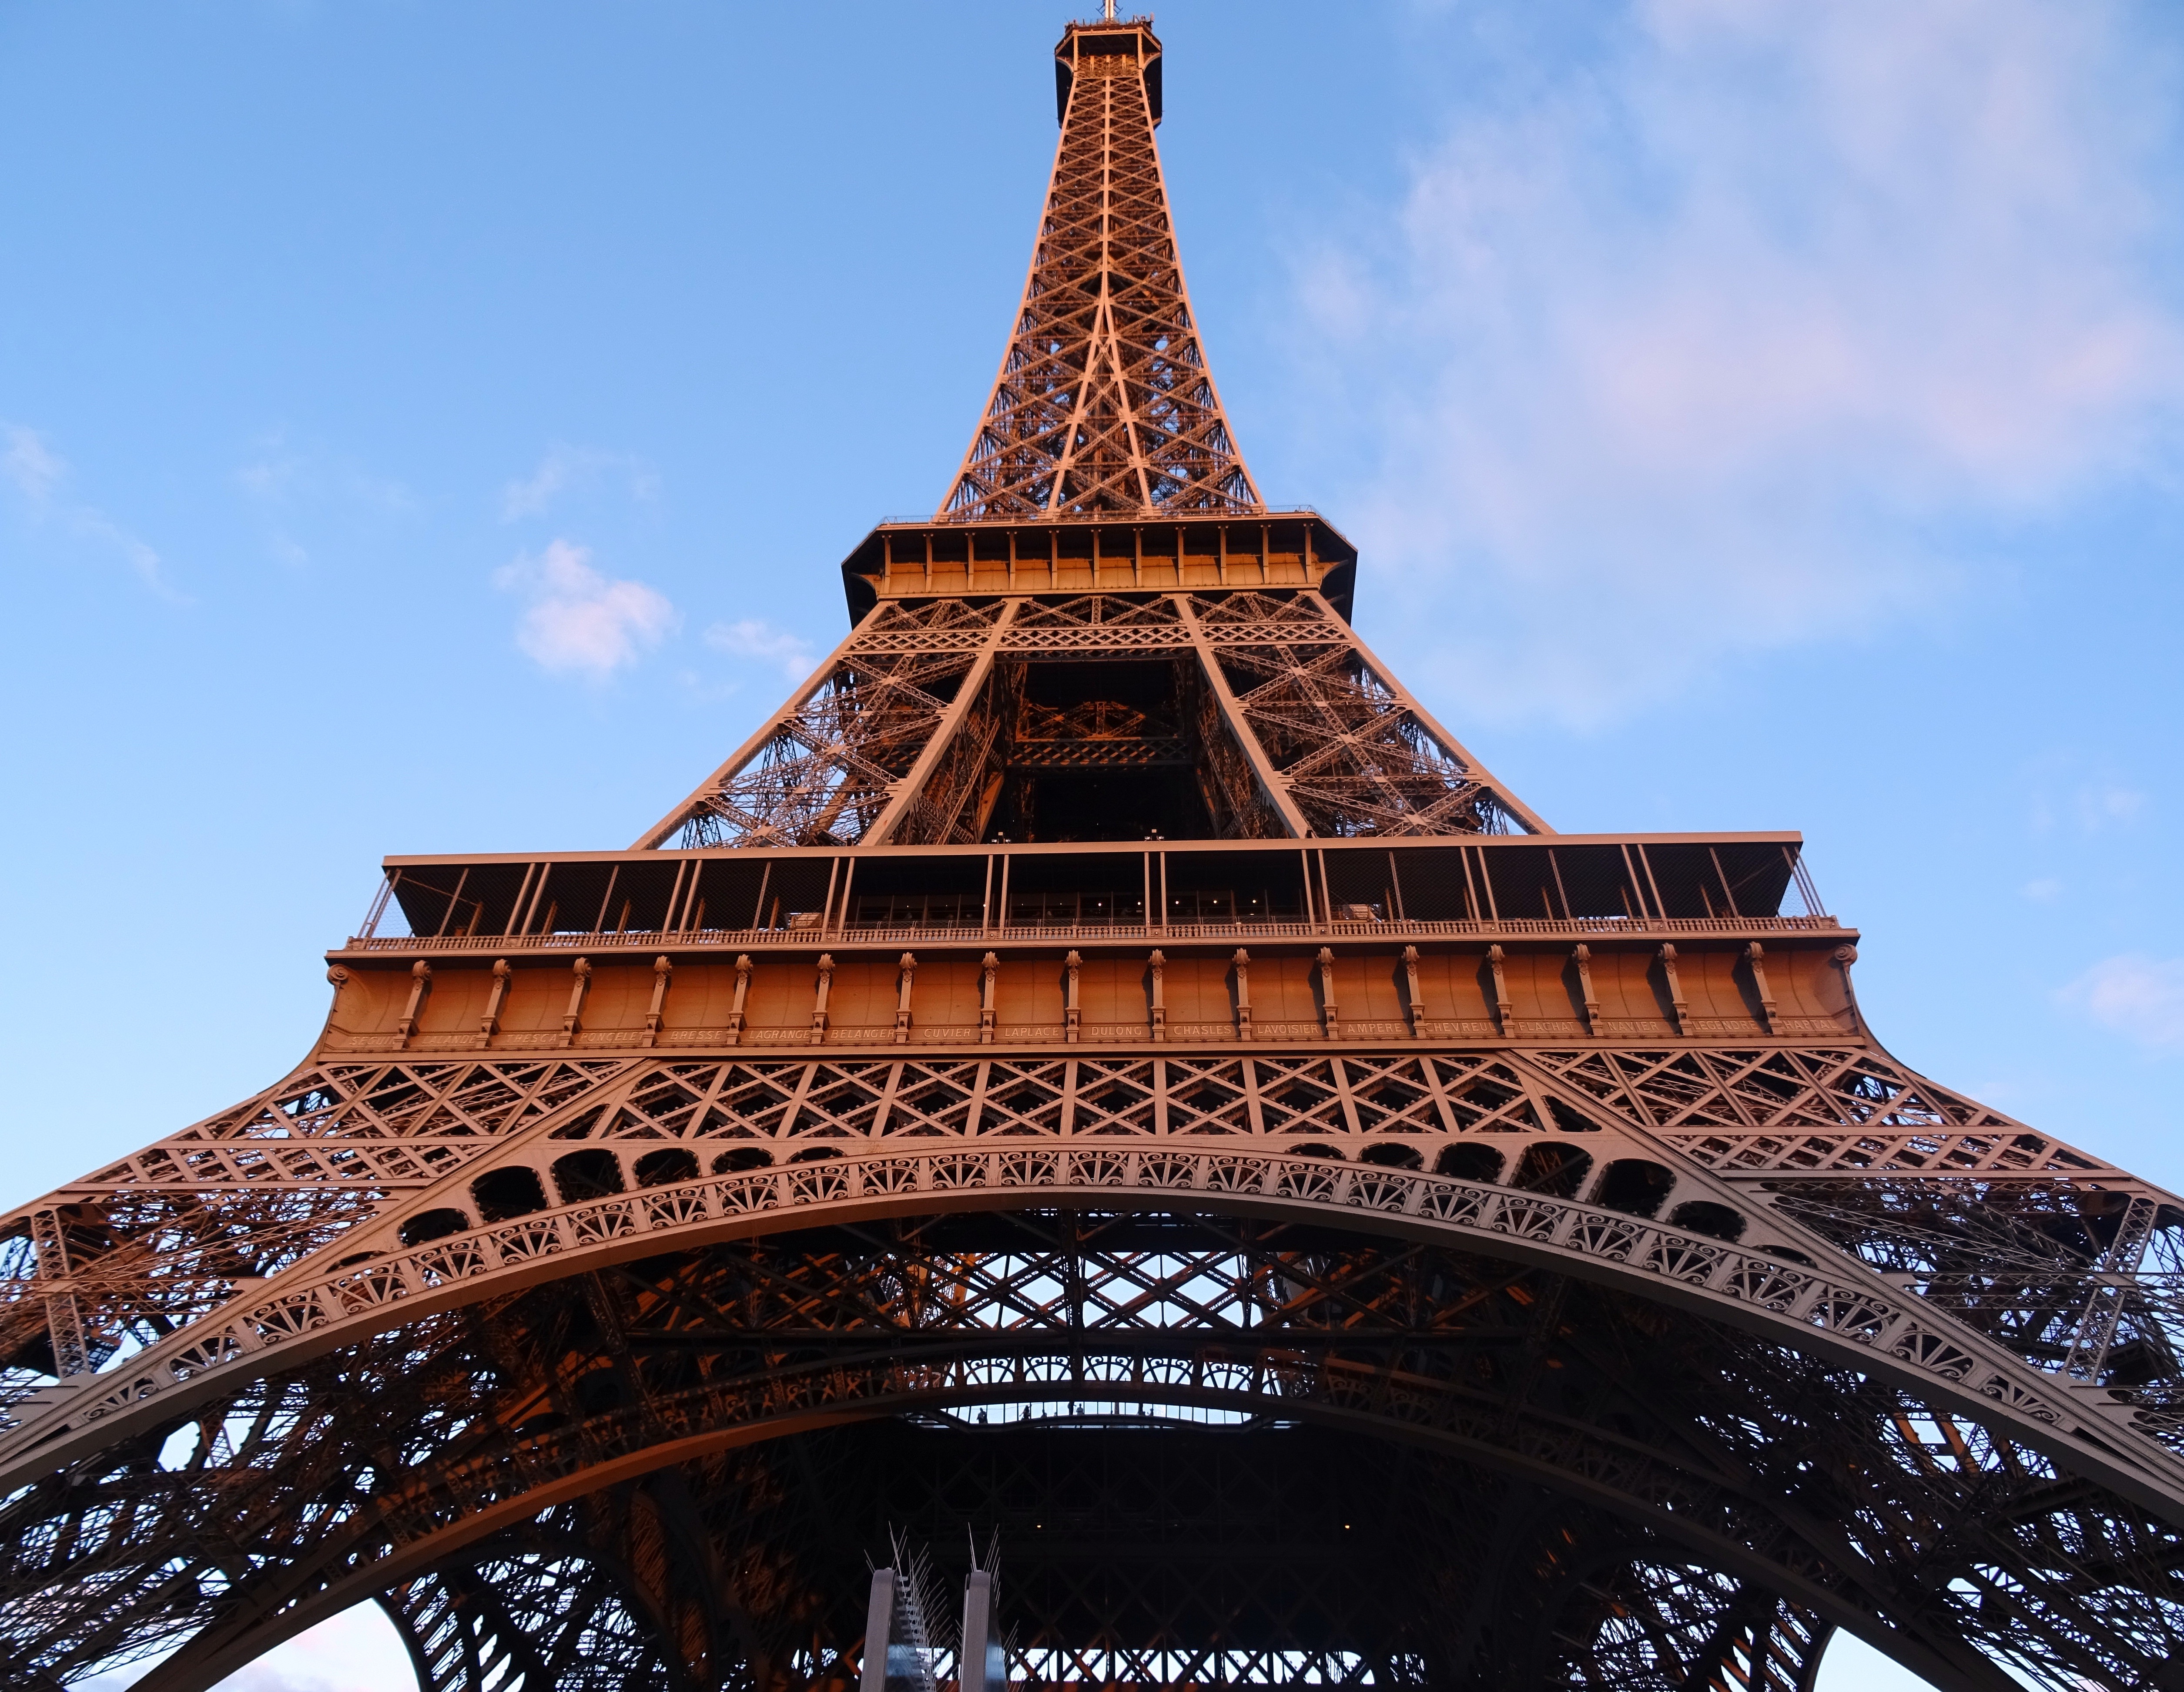
sky, eiffel tower, paris, france, europe, tower, landmark, tourism, eiffel, temple, famous, chinese architecture, pagoda